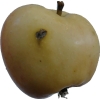
Label: Apple 14